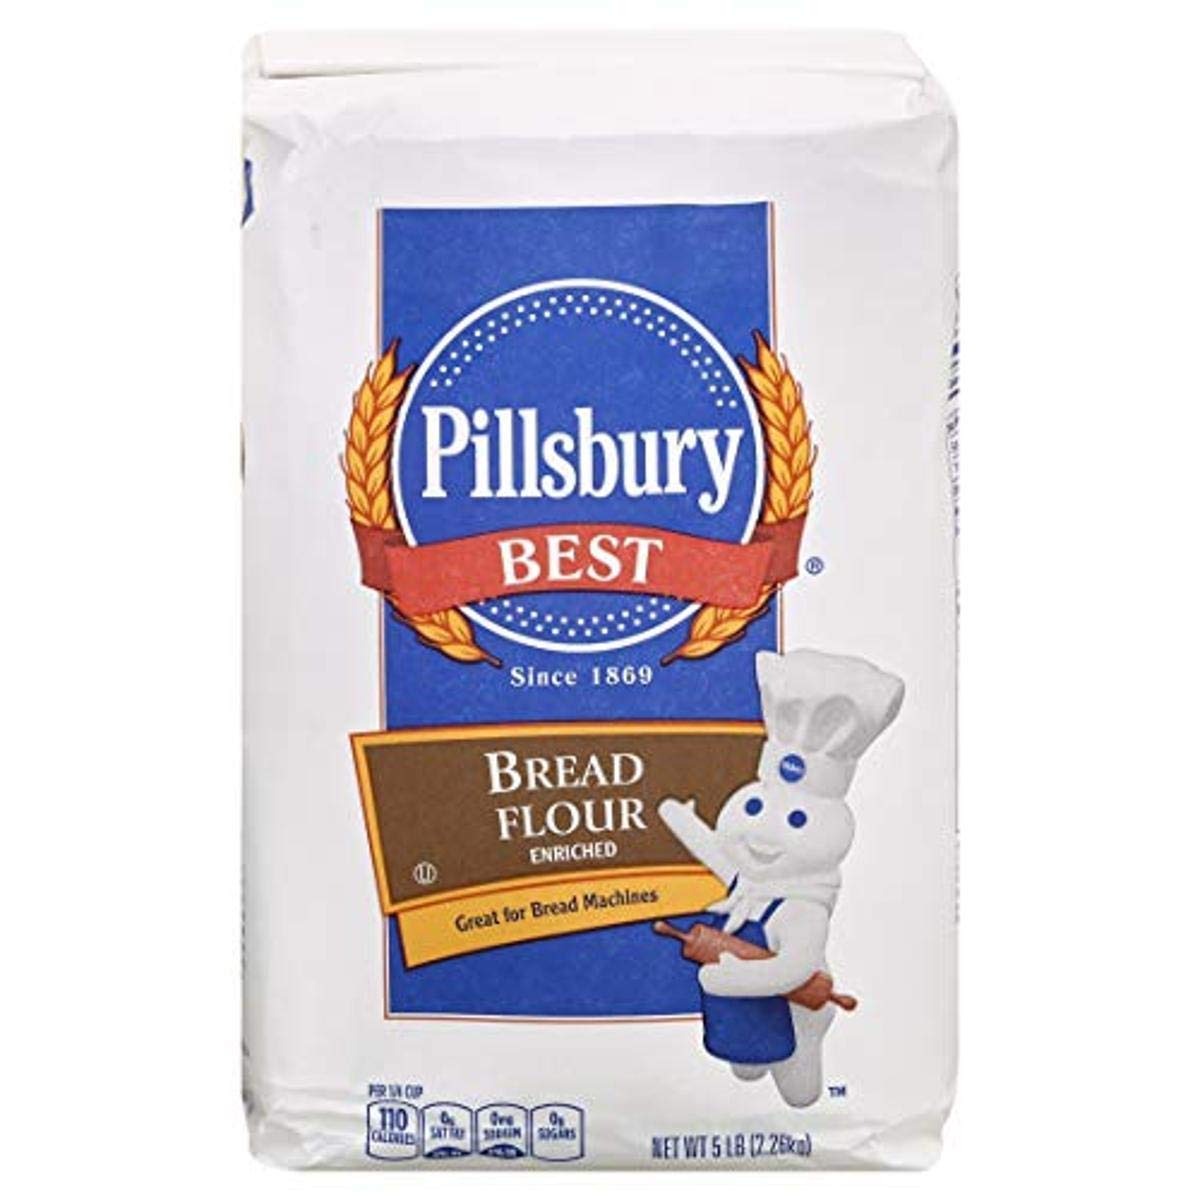
Item Name: Pillsbury Best Bread Flour, 5-Pound (Pack of 8)
Bullet Point 1: Contains 8 - 5-pound bags of Pillsbury Best Bread Flour
Bullet Point 2: Milled from a blend of high-quality wheats
Bullet Point 3: Soft and easy to work with
Bullet Point 4: Higher protein for high-rising breads, rolls, pizza crusts and other baked goods
Bullet Point 5: Easy recipe on back of package
Value: 8.0
Unit: Count

Price: 4.56